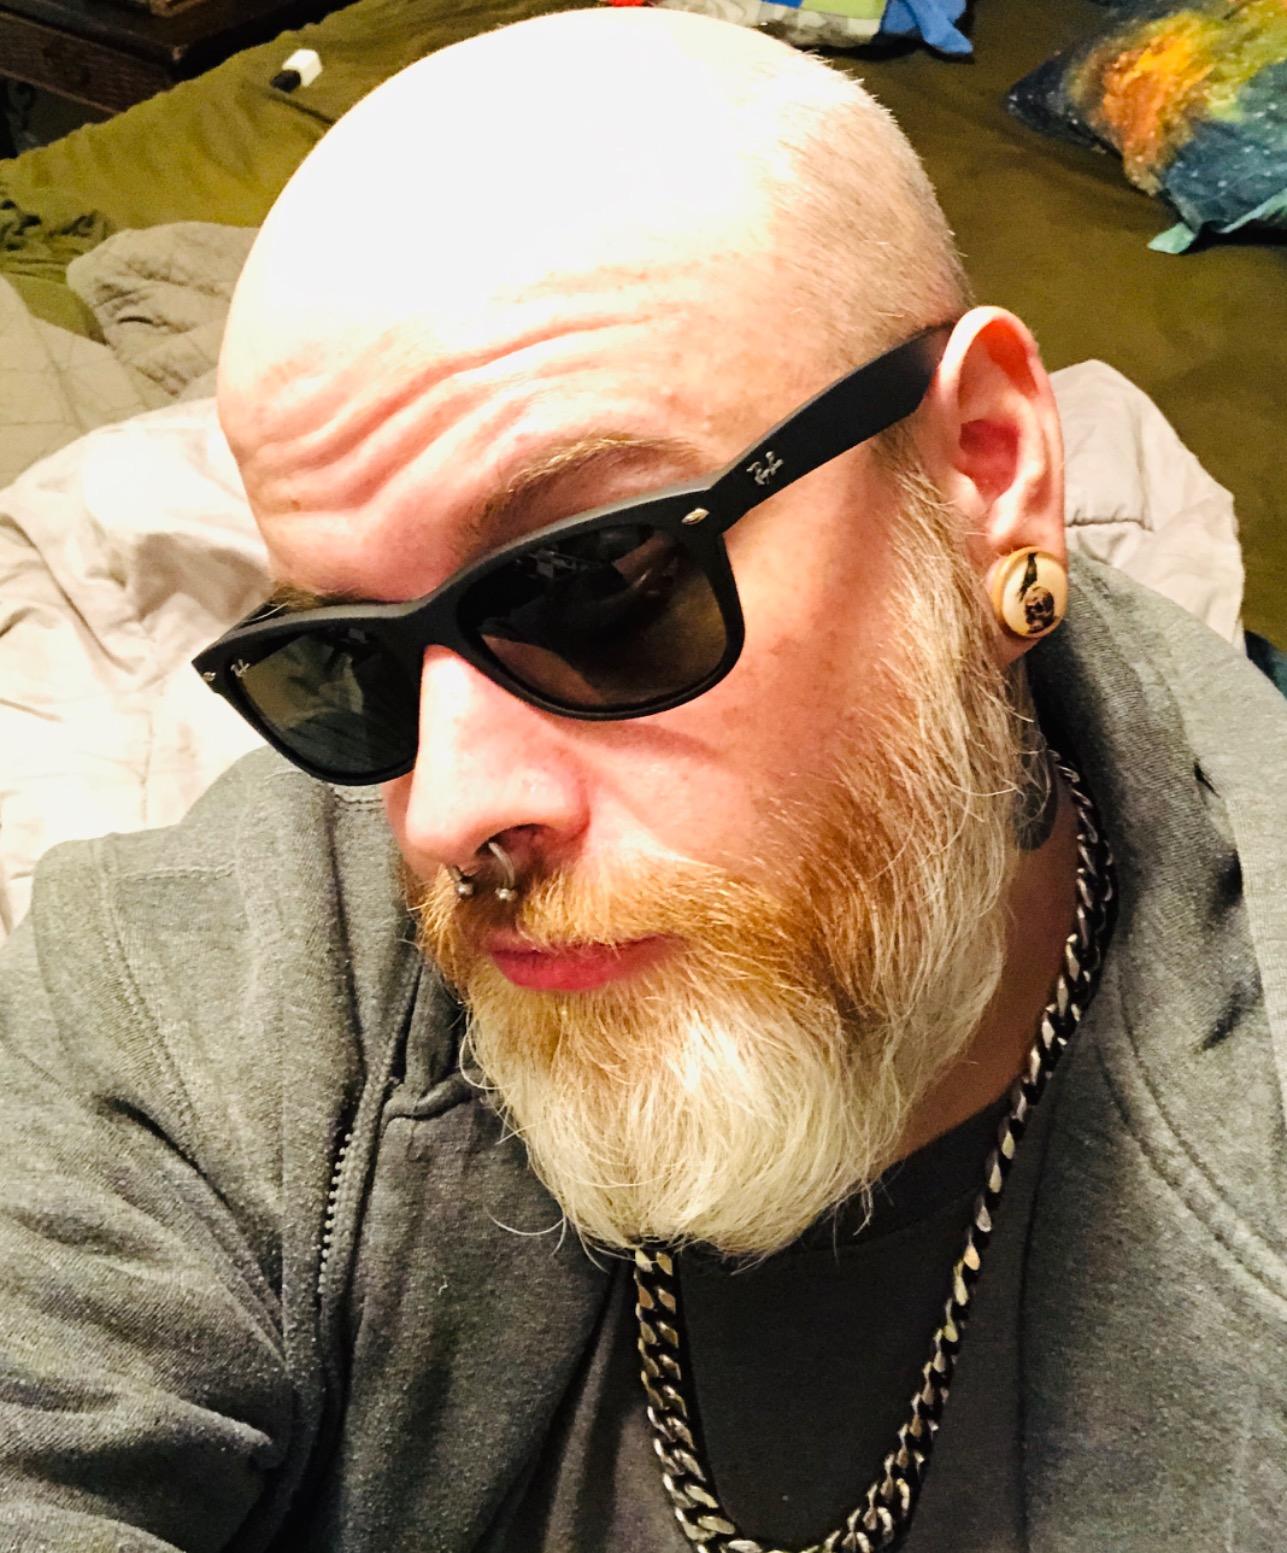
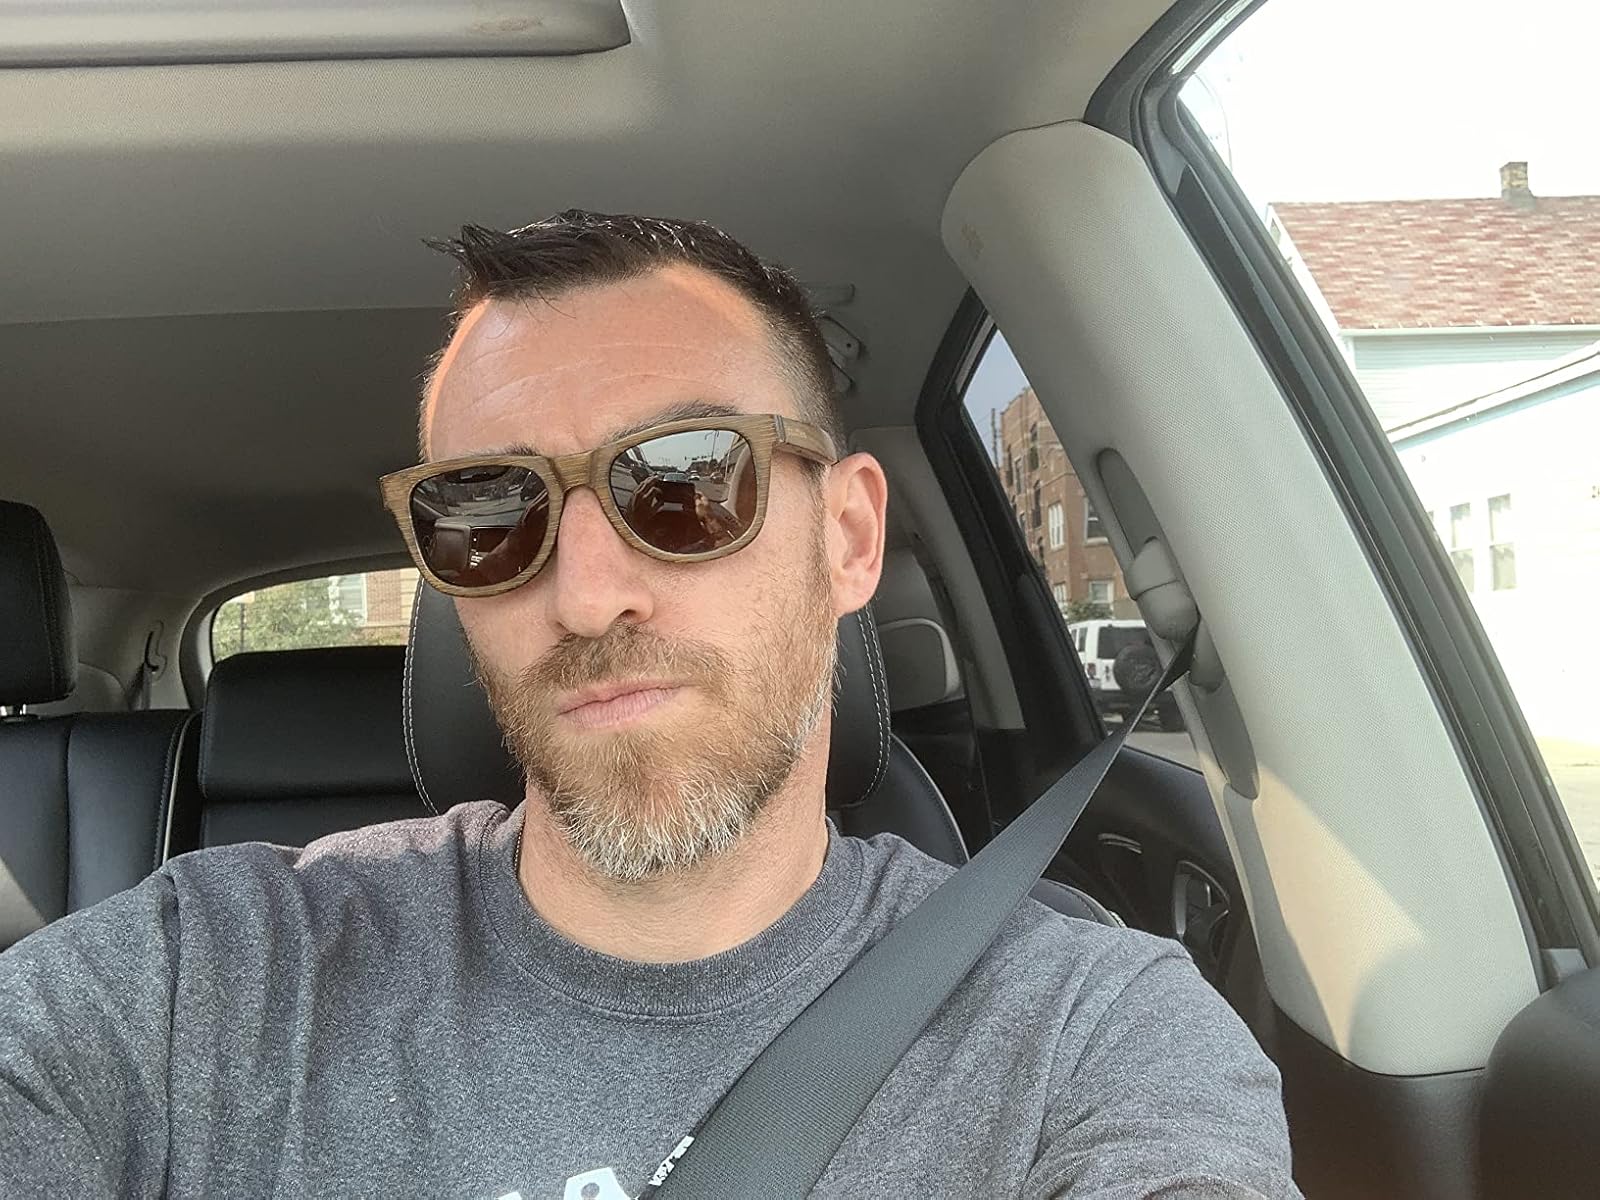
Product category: accessories_sunglasses
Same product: no